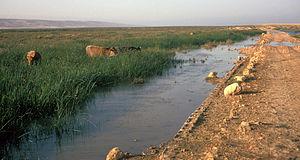
Gué dans l'Est des marais de la Macta (Oranie, Algérie). Dans les zones les plus longtemps submergées, on trouve notamment le Scirpe maritime (Scirpus maritimus L.). Dans le fond, à gauche, on aperçoit les collines séparant les marais de la Macta de la sebkha d'Arzew.
La Macta est un oued côtier d'Algérie, situé au Nord-Ouest du pays, il est formé par la réunion de deux cours d'eau : le Sig et Habra.
Cet article recense les zones humides d'Algérie concernées par la convention de Ramsar.